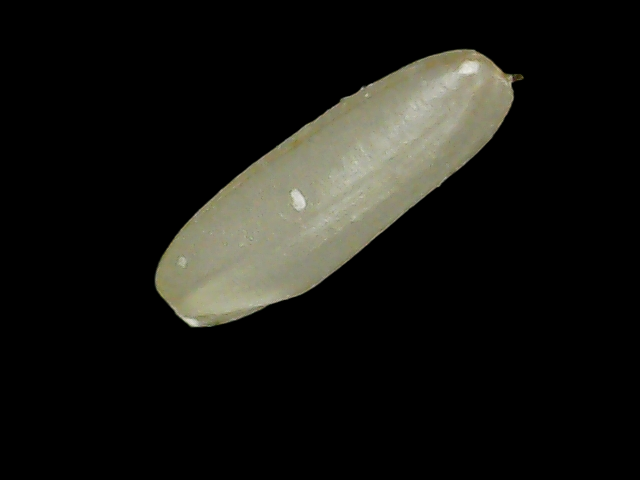
Rice variety: Binadhan26